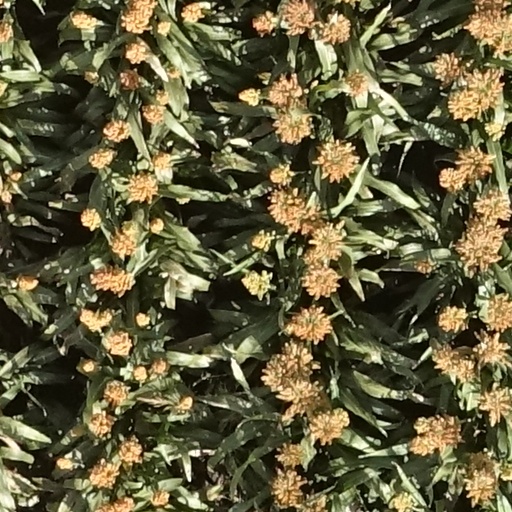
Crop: sorghum